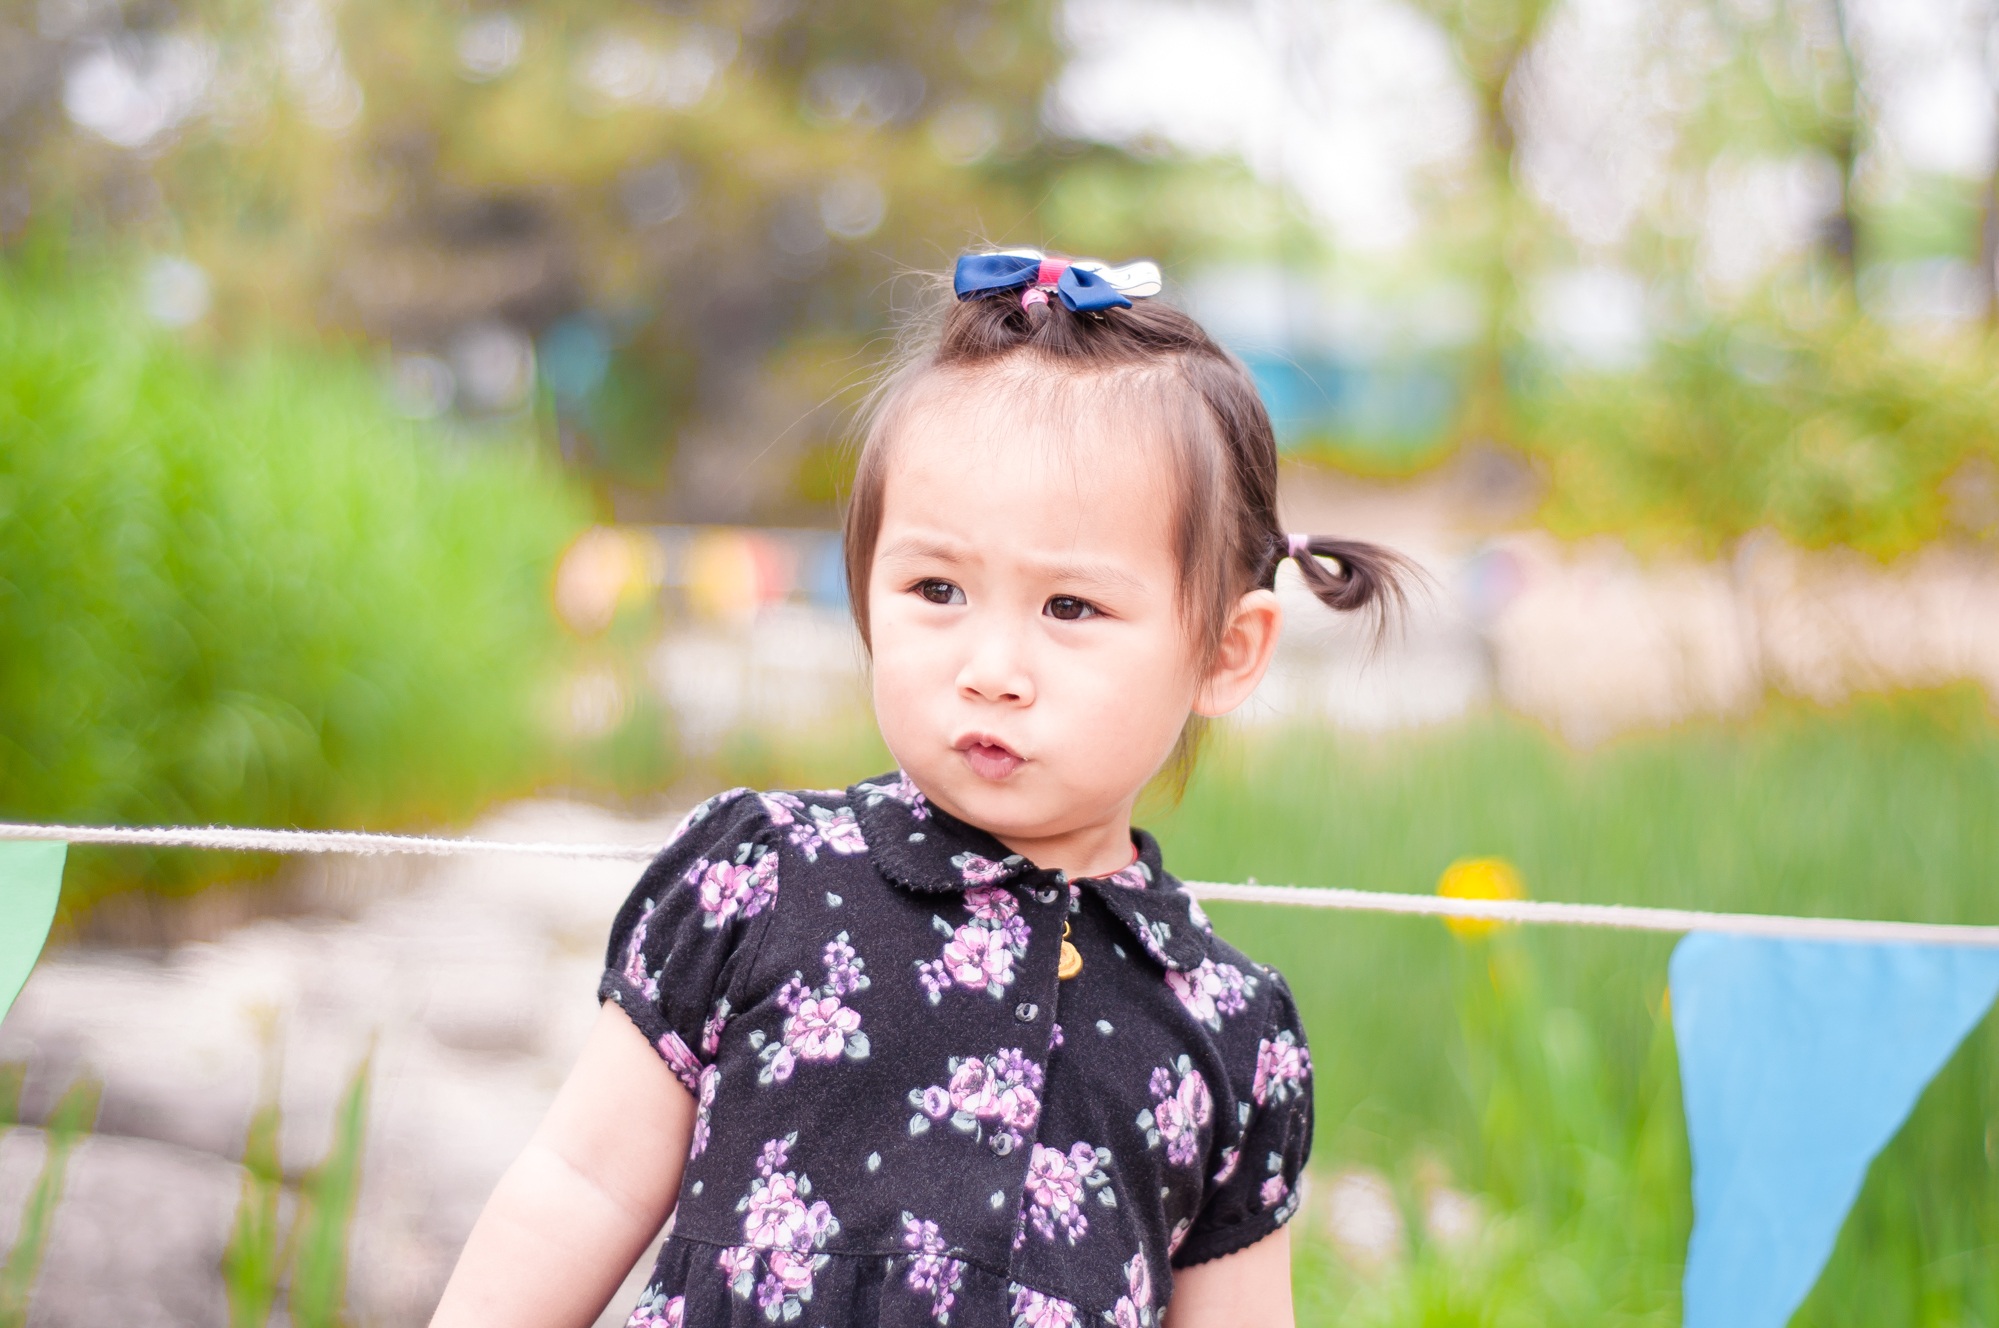
grass, outdoor, person, people, girl, photography, play, flower, kid, cute, portrait, spring, green, asia, child, baby, smile, face, girls, dress, grassland, toddler, joy, portrait photography